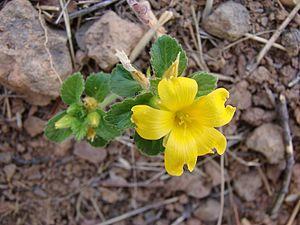
Turnera est un genre de plantes tropicales appartenant à la famille des Passifloraceae. Ce genre compte une centaine d'espèces. Jusqu'en 2009, ce genre était placé dans la famille des Turneraceae.